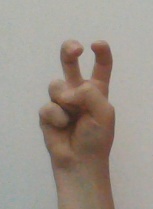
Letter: toot